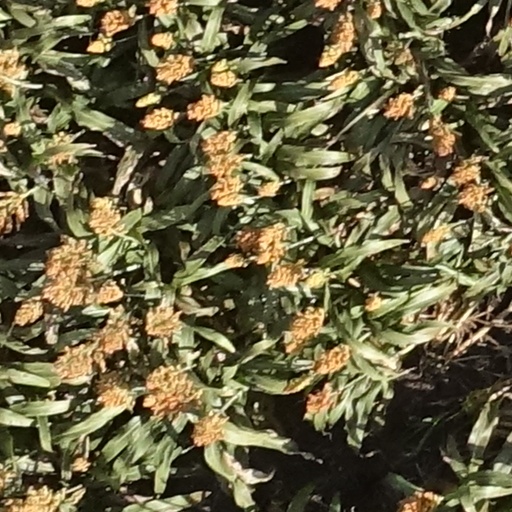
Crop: sorghum